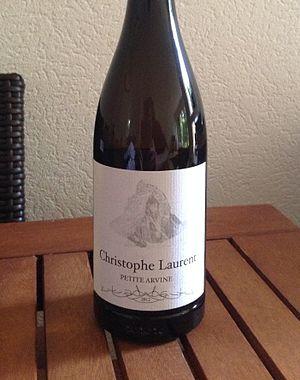
Vin blanc Petite Arvine de la cave Christophe Laurent.